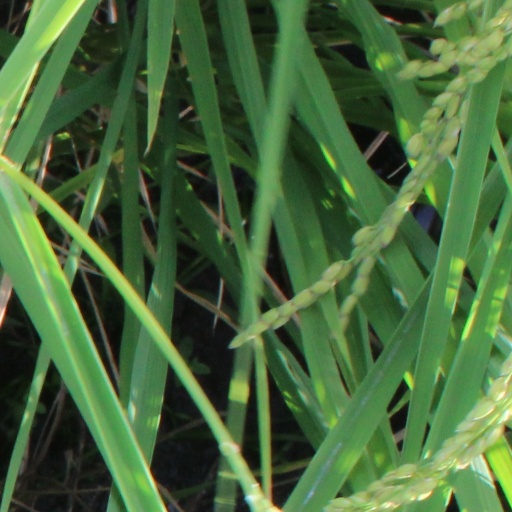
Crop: rice